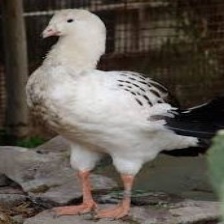
Species: ANDEAN GOOSE
Scientific name: CHLOEPHAGA MELANOPTERA
ImageNet parent category: goose